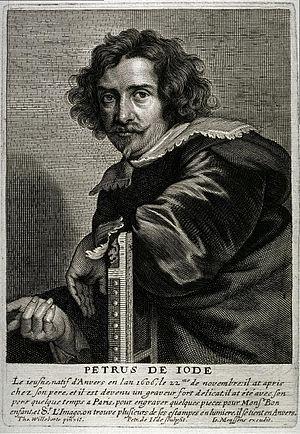
Pieter de Jode le Jeune est un graveur et marchand d'art flamand.